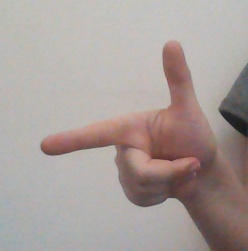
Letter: yaa